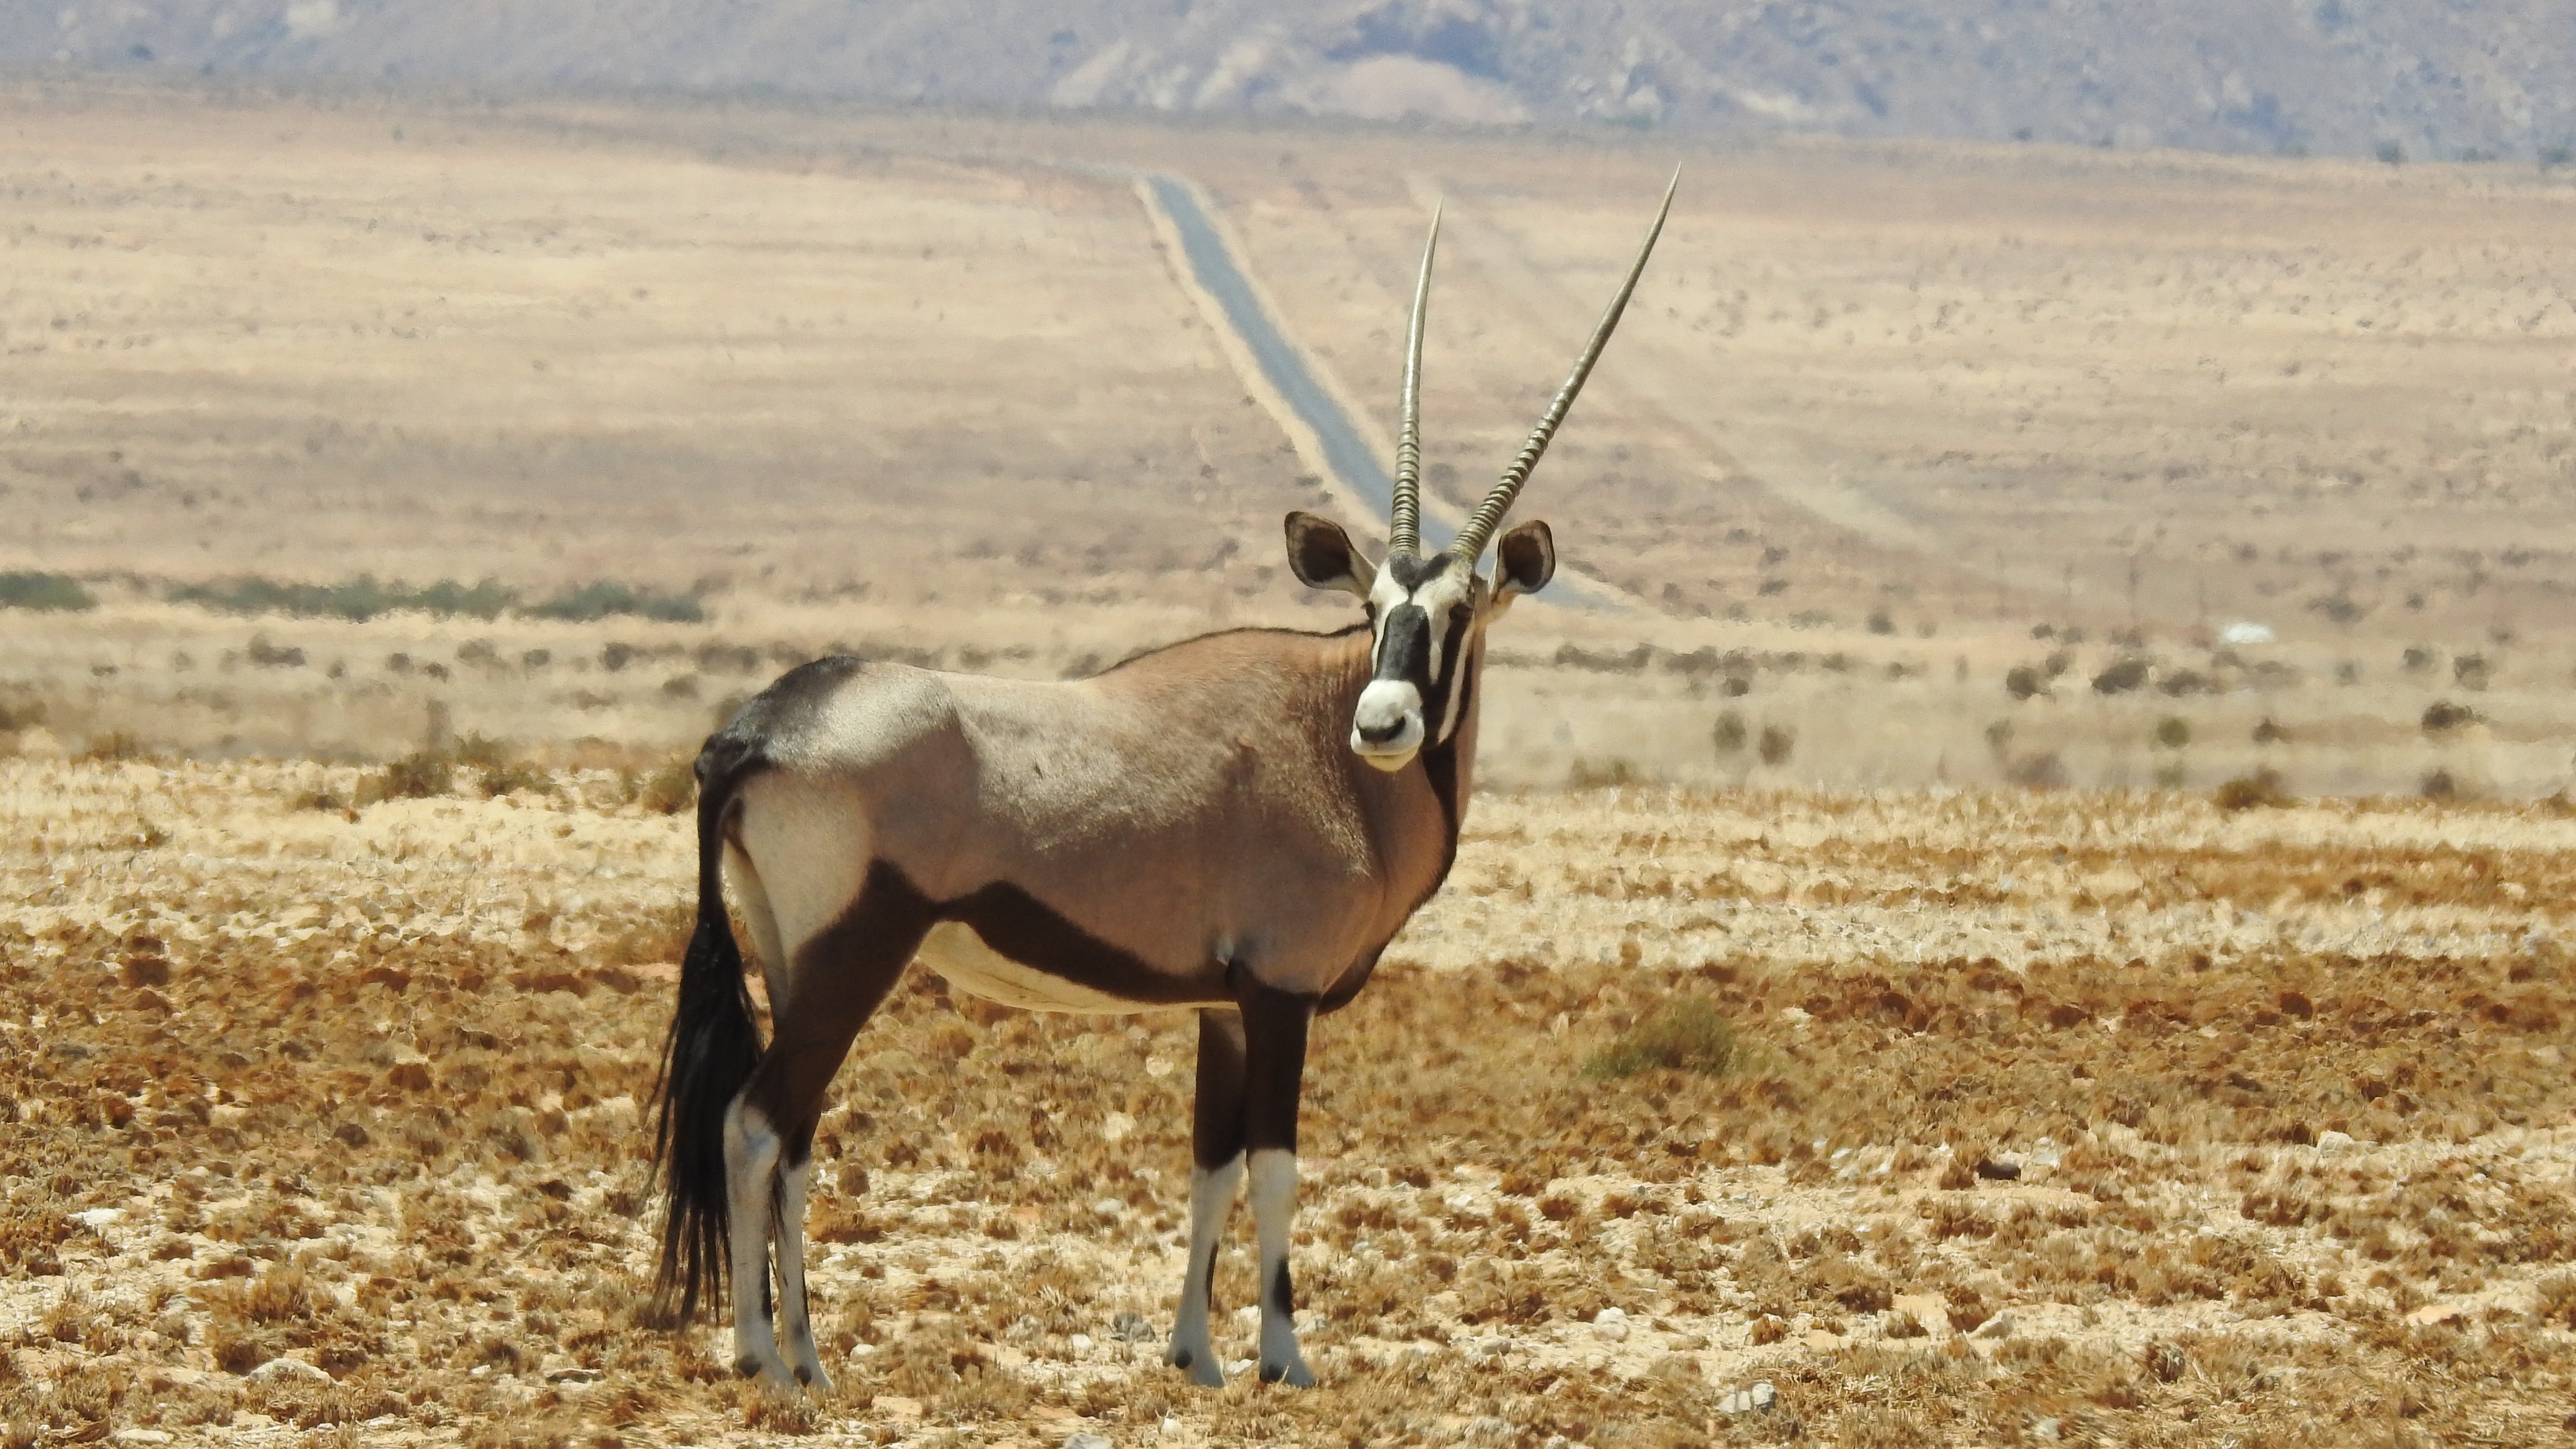
wilderness, prairie, animal, wildlife, horn, herd, africa, mammal, fauna, savanna, plain, antelope, gazelle, grassland, vertebrate, impala, horns, safari, steppe, pack animal, springbok, pronghorn, oryx, gemsbok, cow goat family, hartebeest